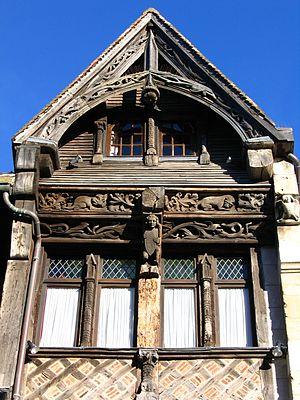
Étretat est une commune française située dans le département de la Seine-Maritime en région Normandie.